Ashbel Welch

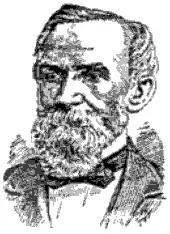

Ashbel Welch (1809–1882) was an American civil engineer and a president of the American Society of Civil Engineers (ASCE) in 1882.